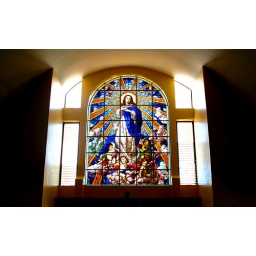
stained glass window from a little church in Pozos, Santa Ana, Costa Rica.